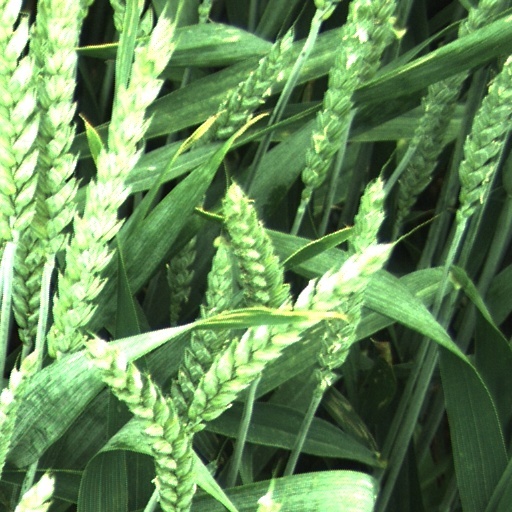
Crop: wheat